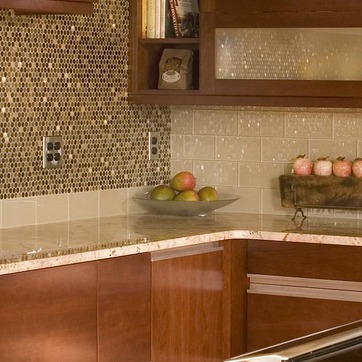
Material: food